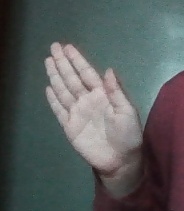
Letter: seen